Henry Dawkins

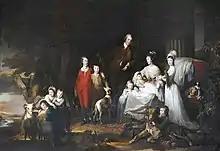
The family of Henry Dawkins, c. 1774, by Richard Brompton

Dawkins married in 1759, Lady Juliana Colyear (1735–1821), daughter of Charles Colyear, 2nd Earl of Portmore and Juliana Hele. They had eight sons and four daughters. The sons were: